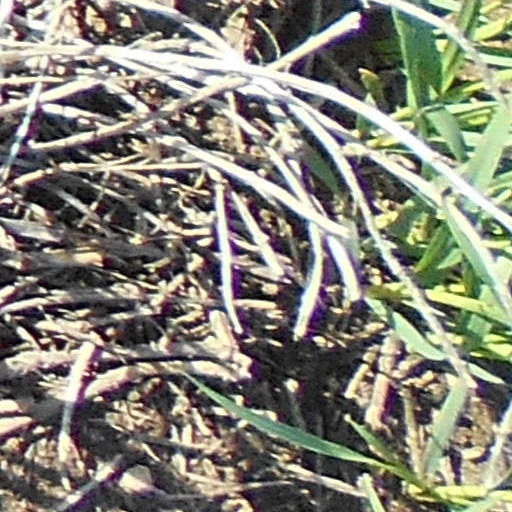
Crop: wheat